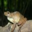
Label: frog